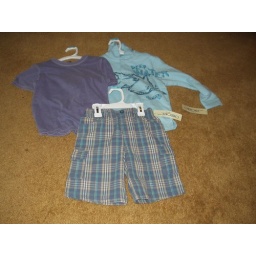
Also all in 5T. The long sleeved sweatshirt and shirt also can be used with the brown shorts.